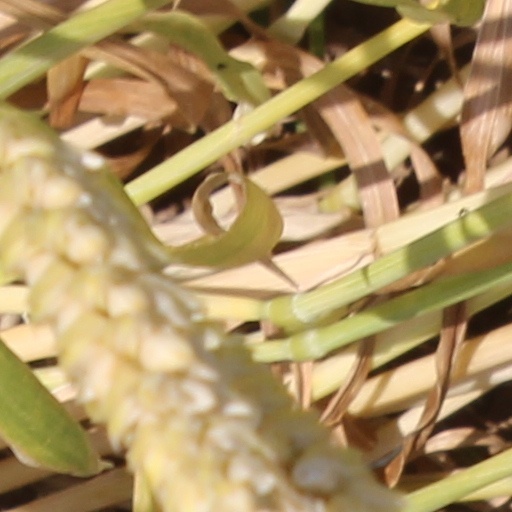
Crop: wheat